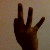
The image shows a hand gesture representing the number 9 in Indian Sign Language.